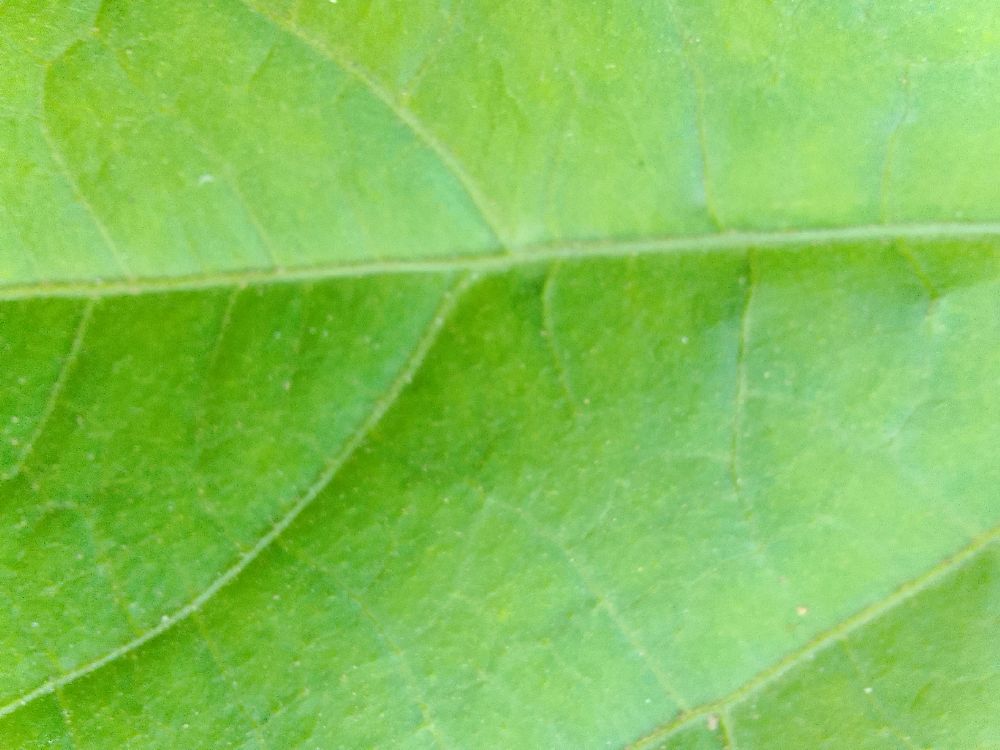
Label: healthy